It's Superman!

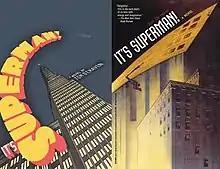
Two covers from the hardcover and paperback editions of the novel.

It's Superman! is a novel by Tom De Haven based on the comic book superhero Superman. It was released on September 15, 2005, in hardcover and August 29, 2006, in paperback. The premise tells the tale of Clark Kent's beginnings into becoming Superman, set in the 1930s, where Clark befriends a wrongly convicted photographer named Willi Berg, and is then taken from Kansas to Hollywood and finally in New York where he meets Lois Lane, fights Lex Luthor, as he debuts in his superhero persona. Despite the setting, this is not about the Golden Age Superman also known as the Superman of Earth-2; Perry White, the Daily Planet, Lex Luthor's position and his trademark powers (including flight) are not part of that alternate Earth. Rather, it's a Superman period piece set in the 1930s.